Hervé Revelli

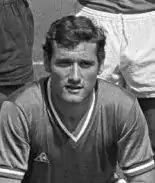
Revelli in 1968

Hervé Revelli (born 5 May 1946) is a French former footballer who played as a forward.